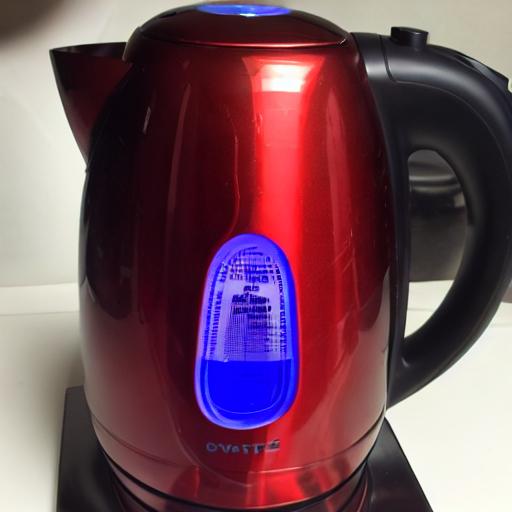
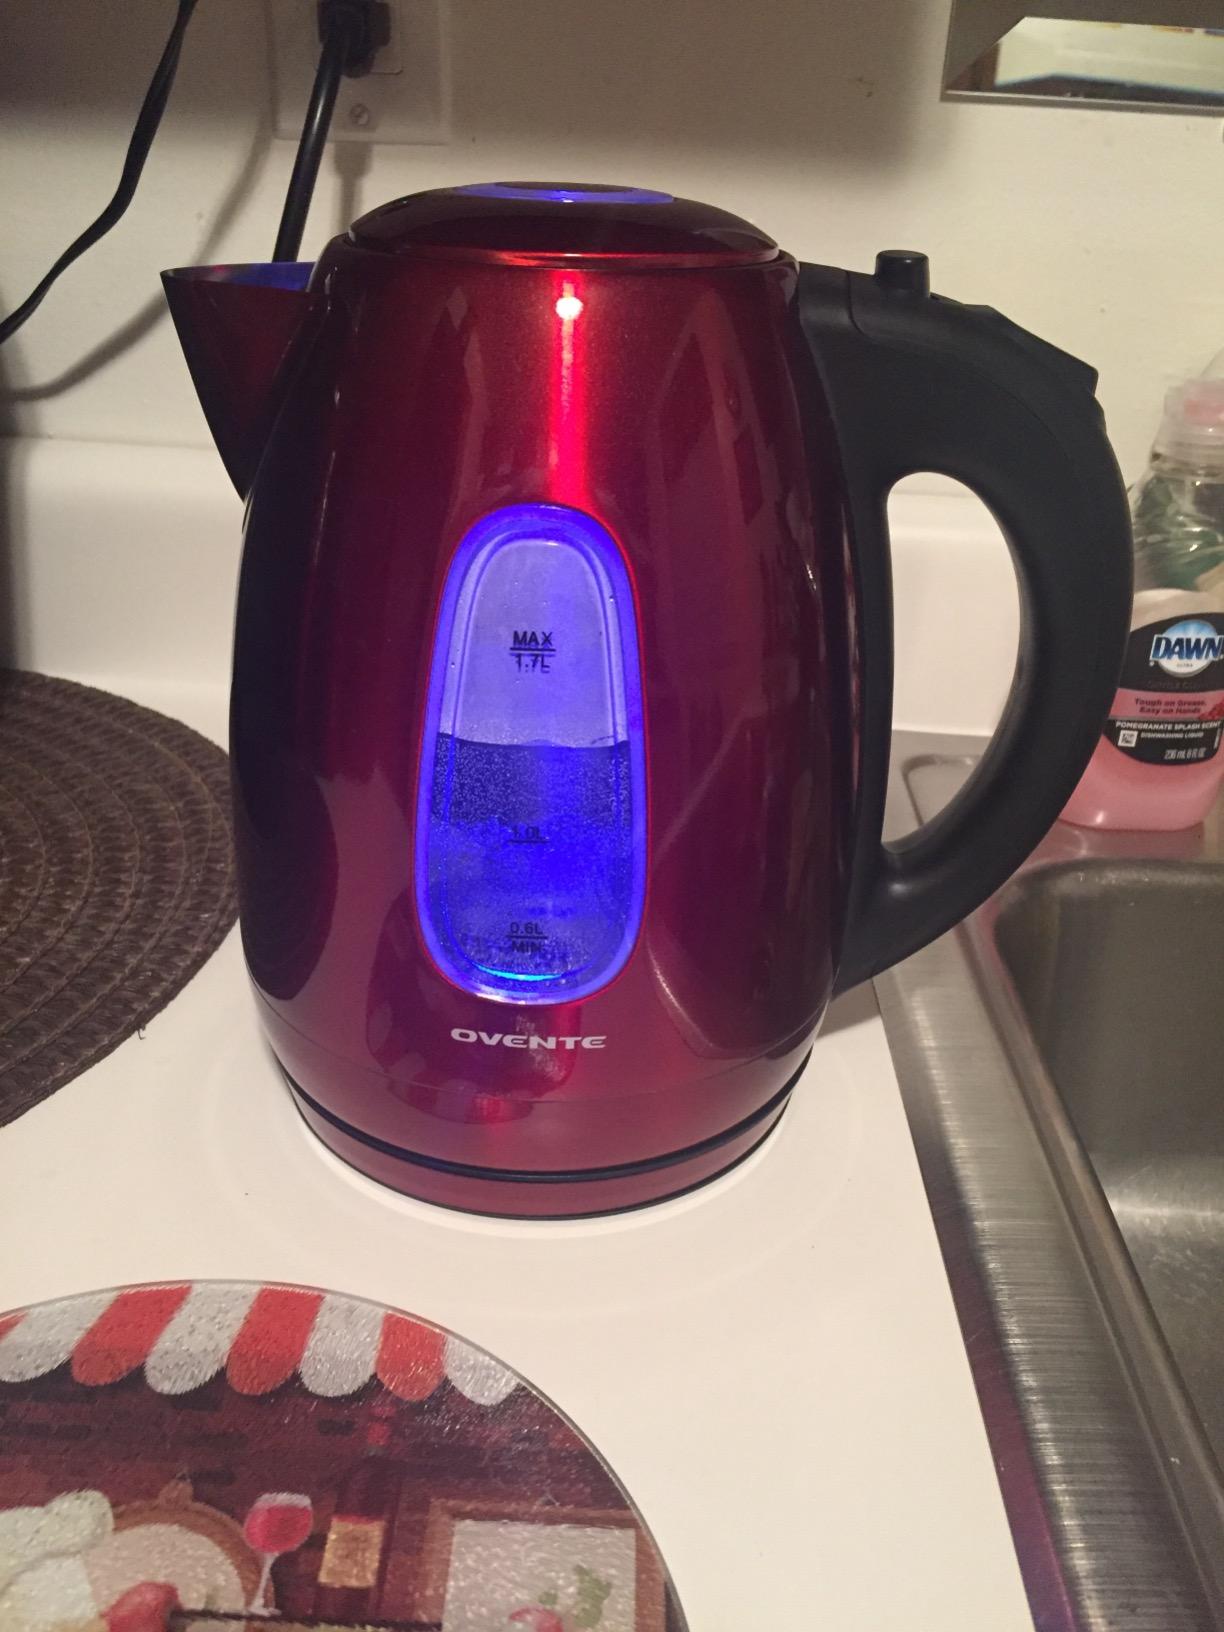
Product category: items_kettle
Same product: no